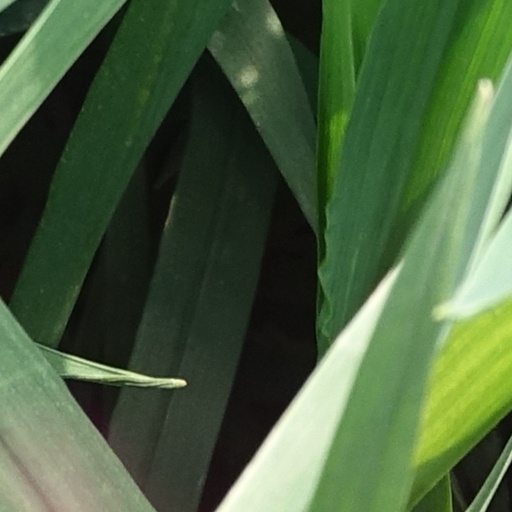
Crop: wheat